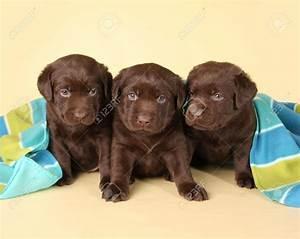
dog